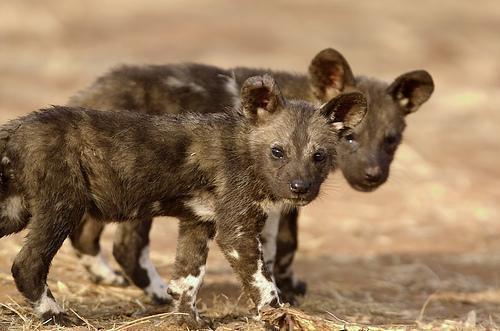
African_hunting_dog